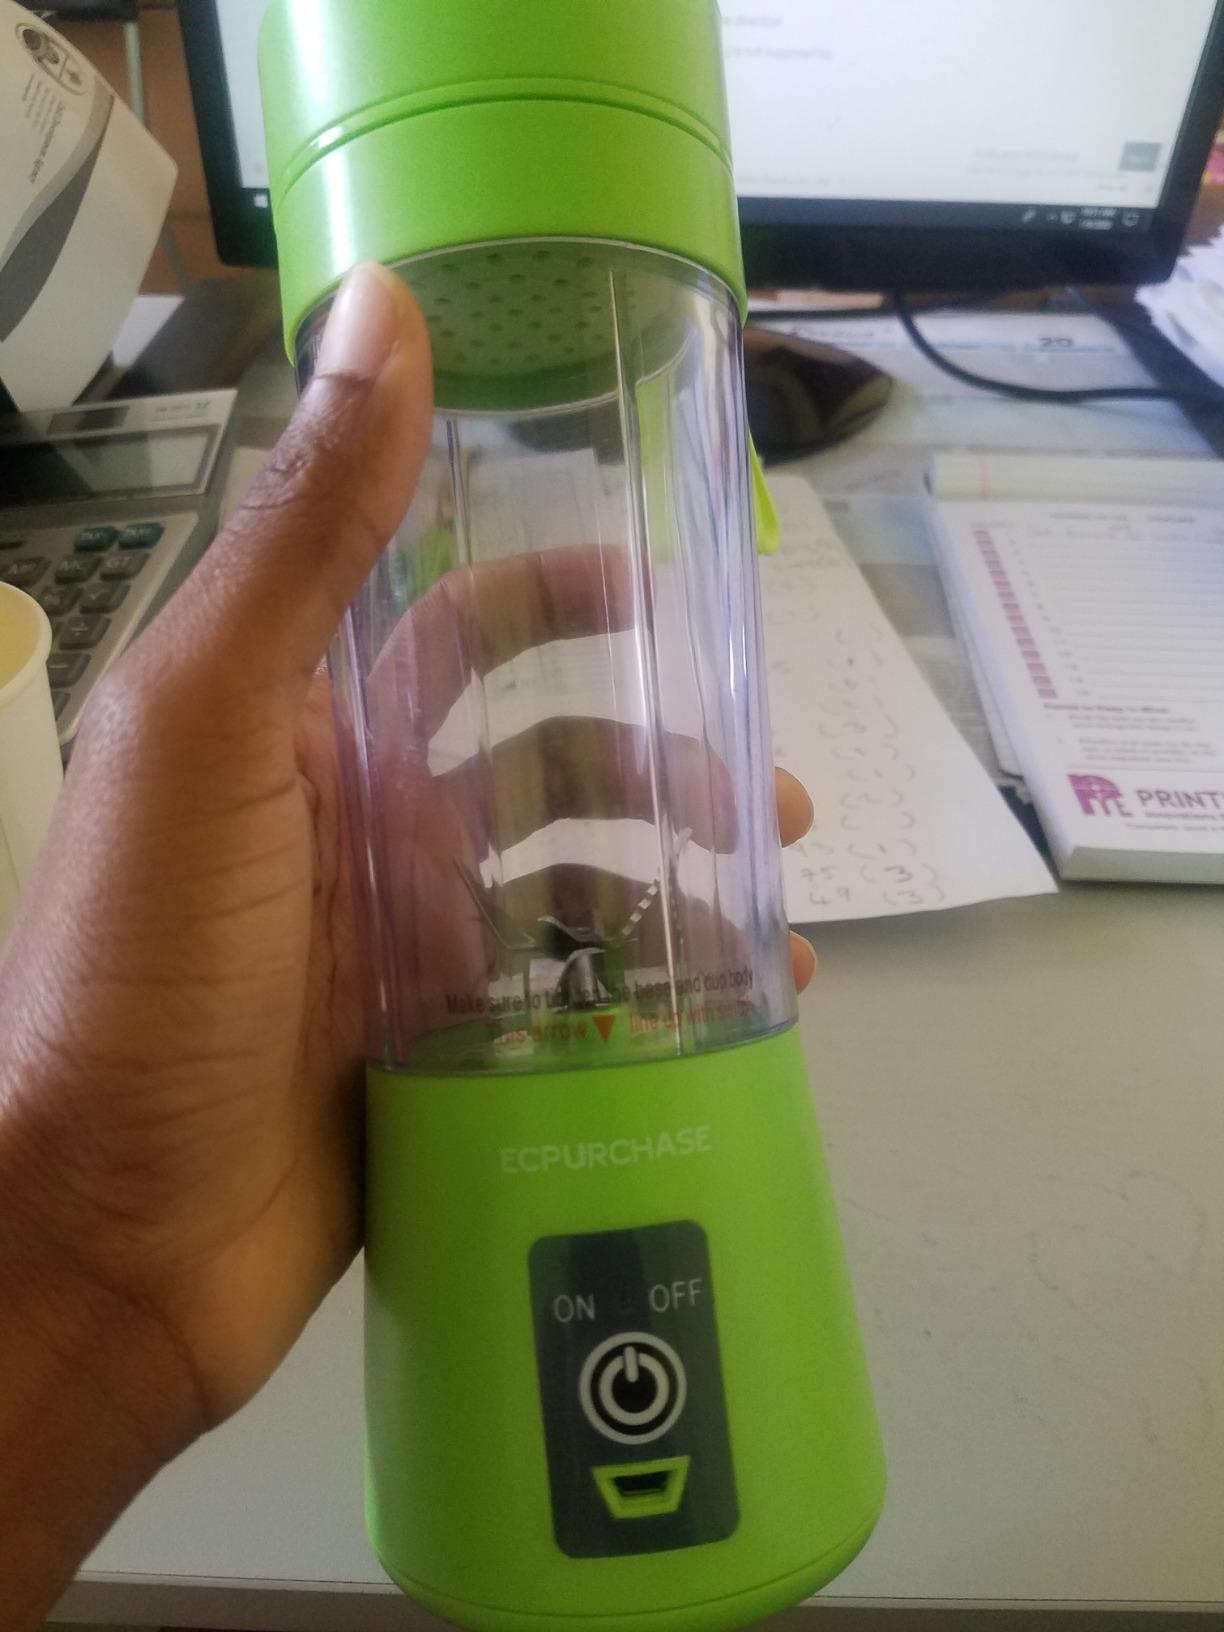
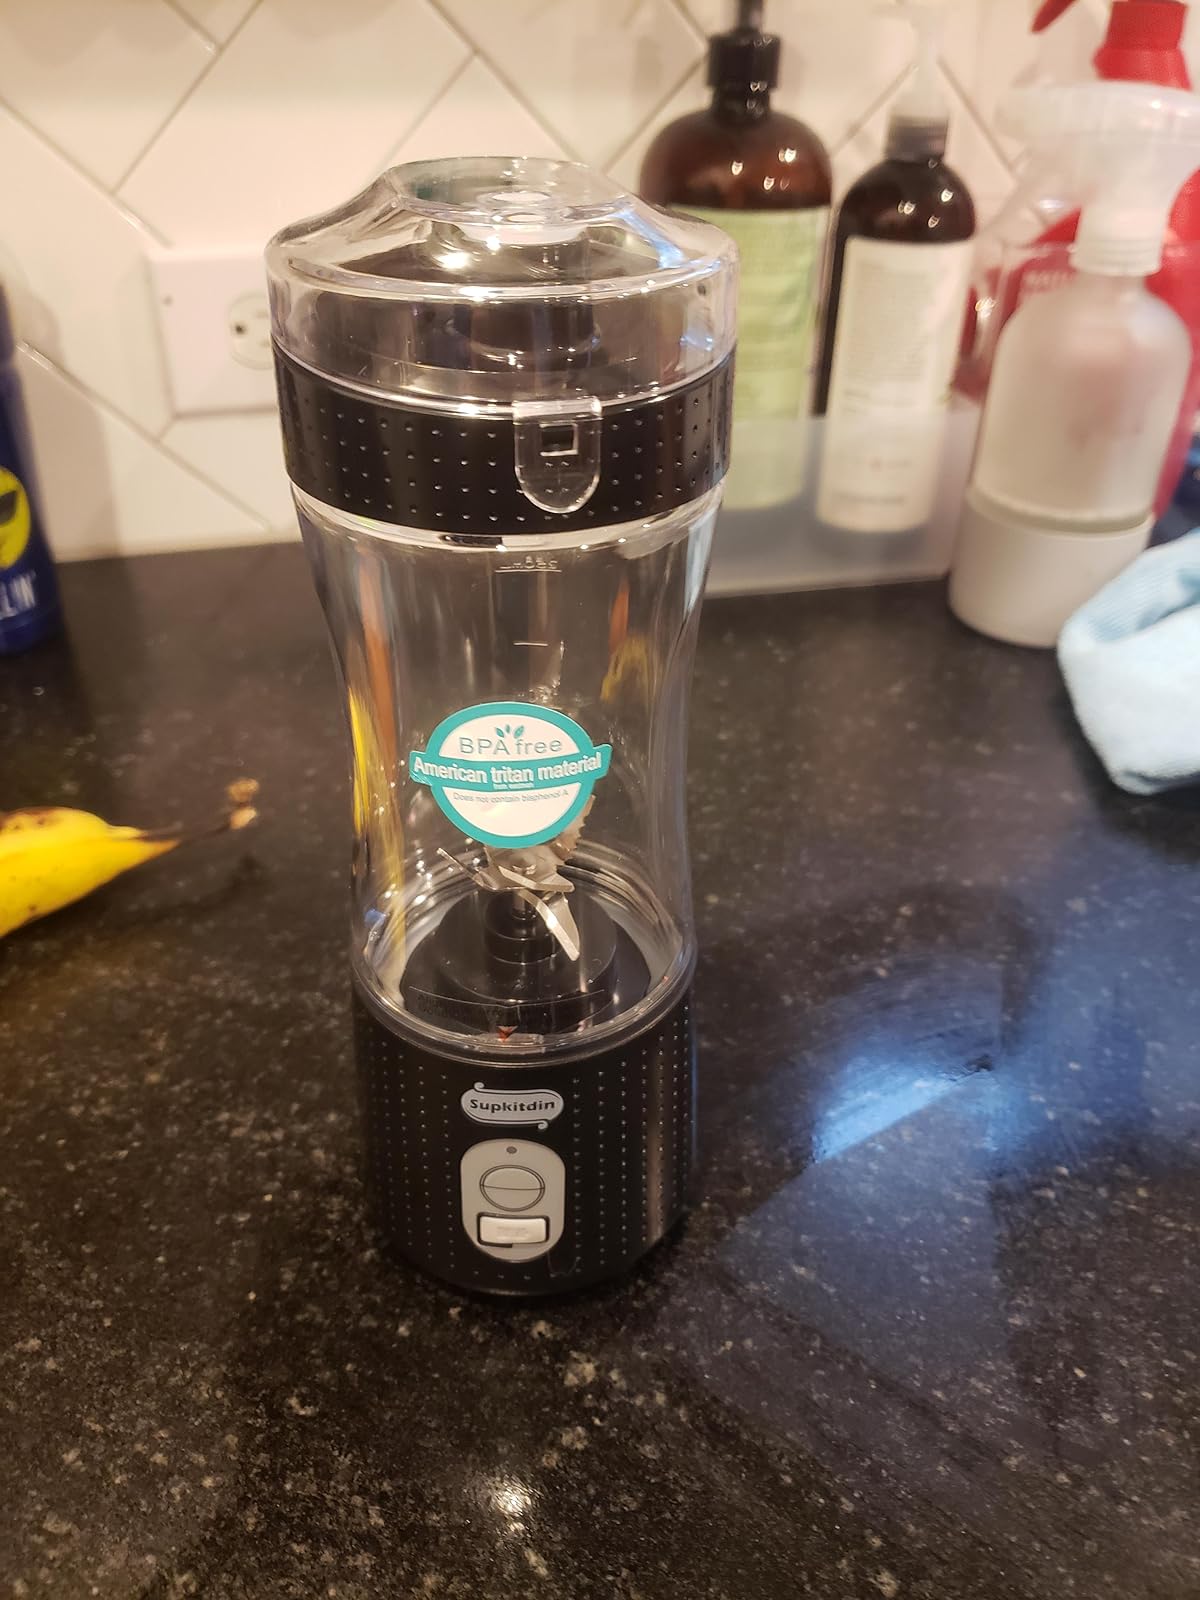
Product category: items_blender
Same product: no